Sidi Yahya Mosque

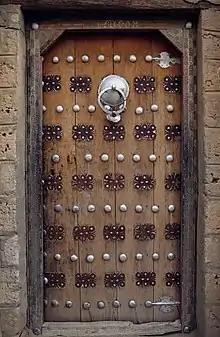
The main sacred gate

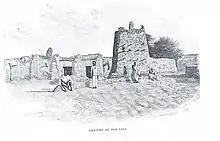
Sketch of the Oratory of Sidi Yahya from Felix Dubois during his exploration of western Africa.

The Sidi Yahya Mosque (French: "Mosquée Sidi Yahya"), also known as the Mosque of Muhammad-n-Allah, is a mosque and madrasa of Timbuktu in Mali. The construction of the mosque began in 1400 under the leadership of Sheikh el-Mokhtar Hamalla of Timbuktu and was finished in 1440.